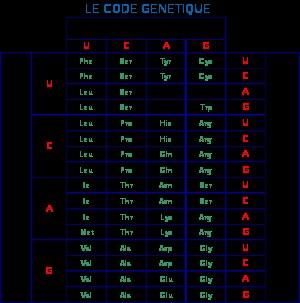
Le code génétique est l'ensemble des règles permettant de traduire les informations contenues dans le génome des cellules vivantes afin de synthétiser les protéines. Au sens large, il établit la correspondance entre le génotype et le phénotype d'un organisme. Ce code repose notamment sur la correspondance entre, d'une part, des triplets de nucléotides, appelés codons, sur l'ARN messager et, d'autre part, les acides aminés protéinogènes incorporés dans les protéines synthétisées lors de la phase de traduction de l'ARN messager par les ribosomes.
Le Hasard et la Nécessité, sous-titré Essai sur la philosophie naturelle de la biologie moderne, est un essai du biologiste Jacques Monod, paru en 1970.